Great Recession in the United States

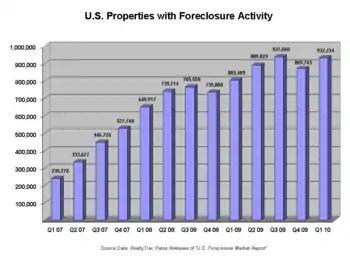
Number of U.S. household properties subject to foreclosure actions by quarter

In the early months of 2008, many observers believed that a U.S. recession had begun. The collapse of Bear Stearns and the resulting financial market turbulence signaled that the crisis would not be mild and brief.